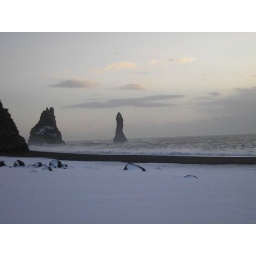
The rock formations in the water were very cool.